Zoological Survey of India

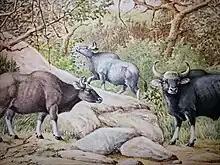
Indian Gaur ("Bos gaurus") the mascot of ZSI. Source: ZSI library painting collection

The annals of (ZSI) reflect an eventful beginning for the Survey even before its formal birth and growth.